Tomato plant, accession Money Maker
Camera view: bottom (45 deg); turntable rotation: 240 degrees
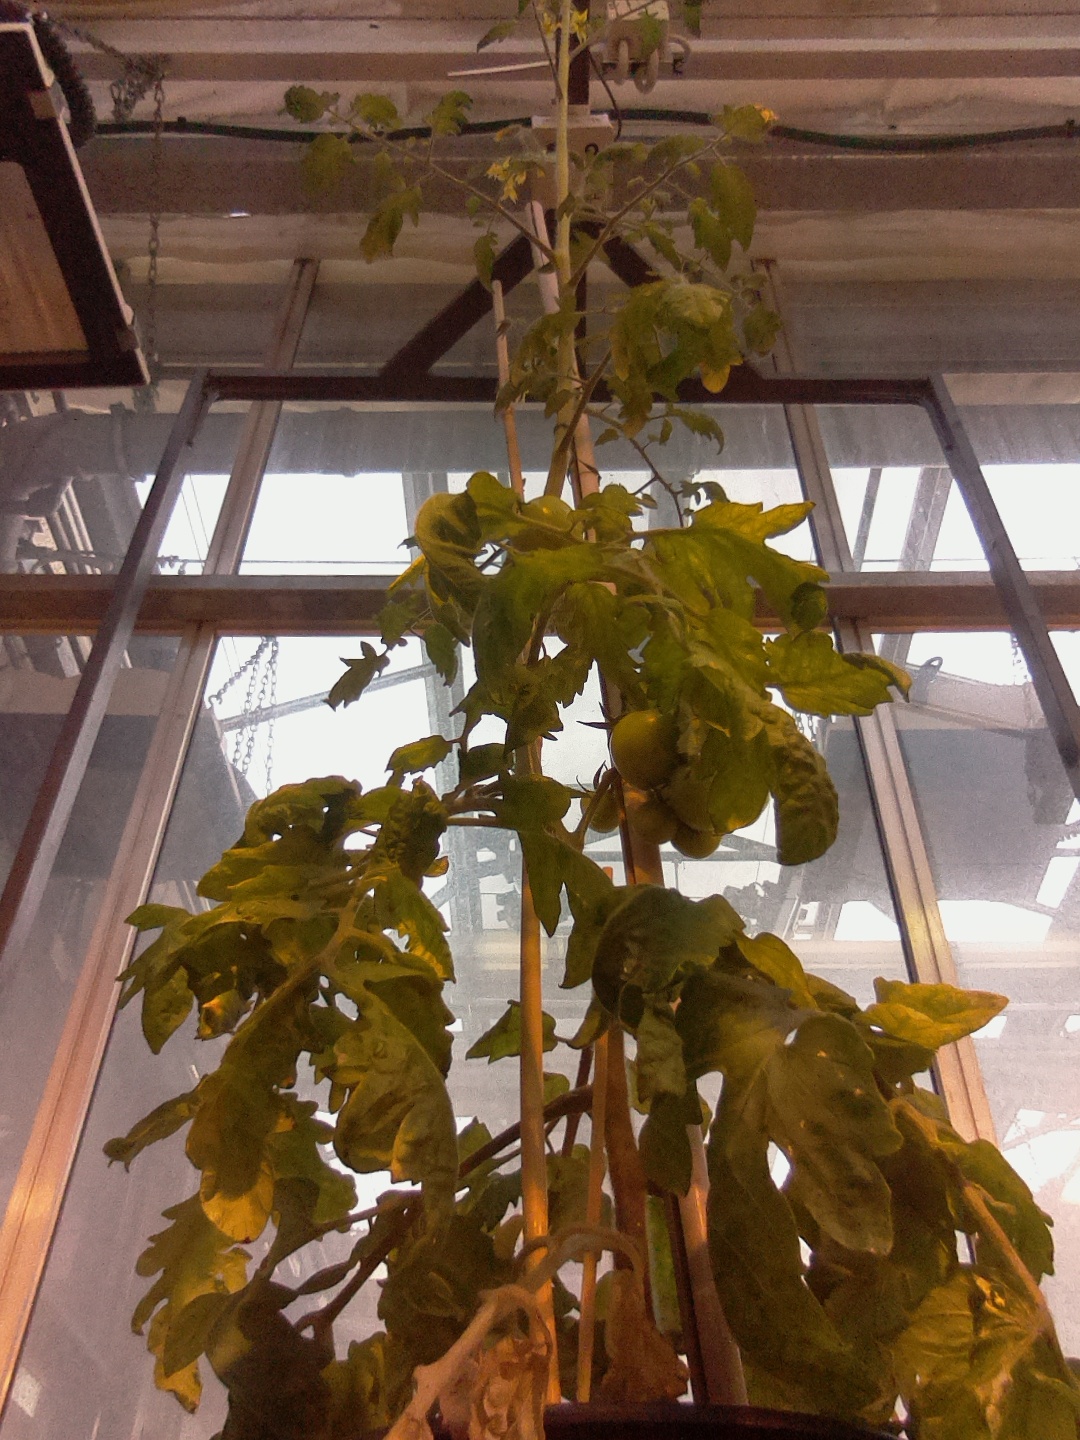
BBCH growth stage 73: 30%-40% of final fruit size